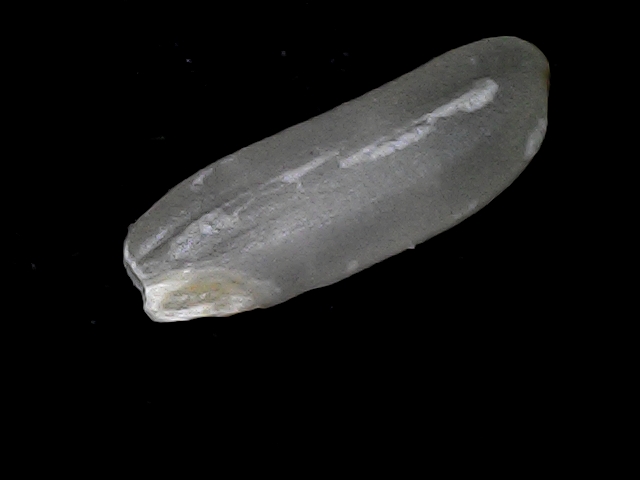
Rice variety: BD75